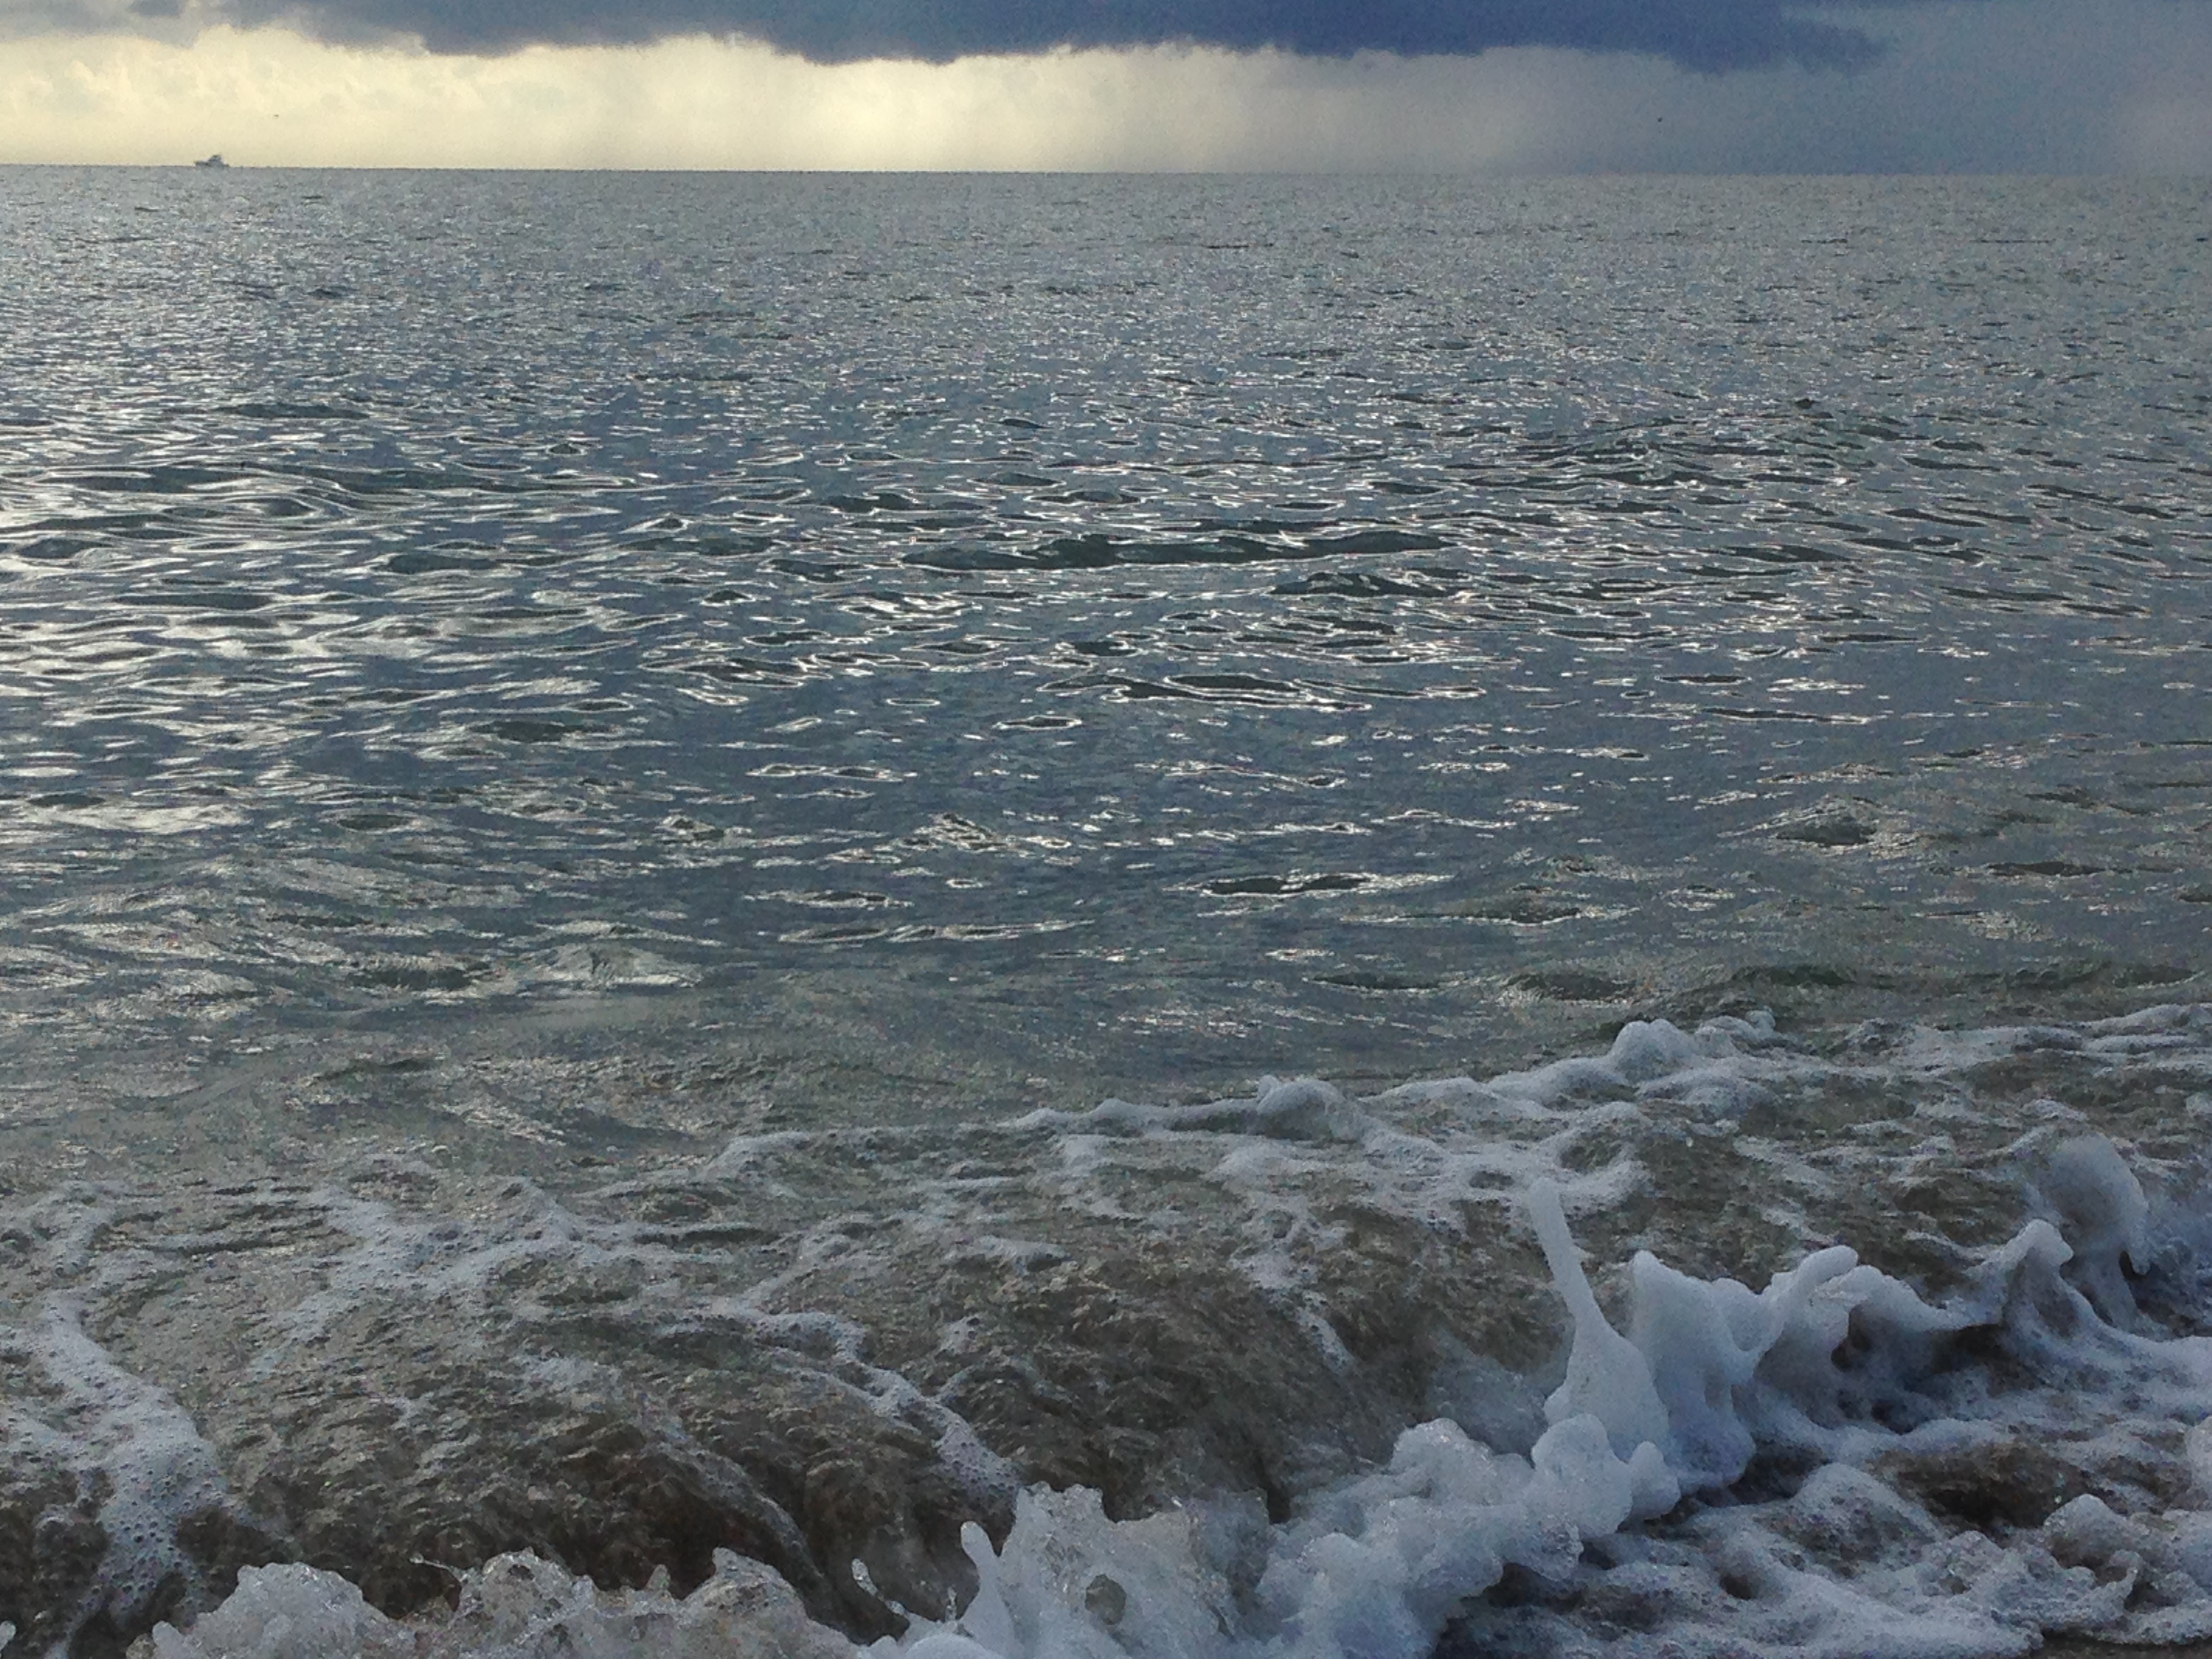
sea, coast, water, ocean, horizon, winter, cloud, shore, wave, ice, weather, arctic, body of water, arctic ocean, atmospheric phenomenon, wind wave